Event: Nepal Earthquake
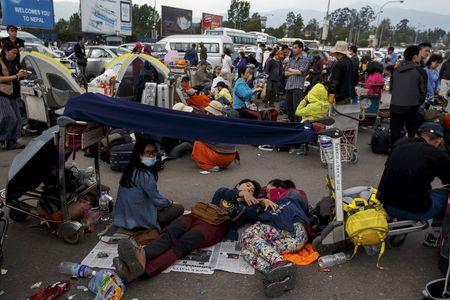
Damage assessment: no_damage